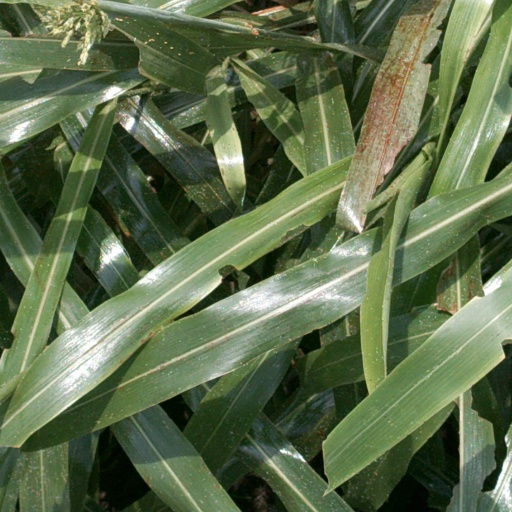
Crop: sorghum